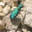
Label: beetle